Aircrew brevet

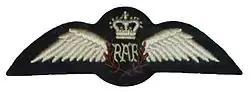
Royal Air Force Pilot Flying Badge

In the RAF, the Flying Badge (colloquially referred to as wings), is awarded upon the completion of a significant stage of flying training. Aircrew first undertake Elementary Flying Training, and are then streamed to either fast jet, helicopter, RPAS or multi-engine pipelines. The award of wings usually occurs upon completion of the secondary phase of training; for example, in the fast jet stream, wings are awarded upon completion of the Basic Fast Jet Course (BJFT), currently at RAF Valley; for helicopter pilots, wings are awarded after they complete helicopter training at RAF Shawbury pre-OCU; for RPAS post-FTU (Formal Training Unit) and on the attainment of "Limited Combat Ready" status, and for multi-engine aircrew, wings are awarded upon completion of their Multi-Engine Advanced Flying Training (MEAFT) training at RAF Cranwell. Aircrew, other than RPAS pilots, are then posted to their Operational Conversion Units having gained their wings, but still have a good deal of training and type familiarisation to complete before they are considered operational or front-line aircrew.